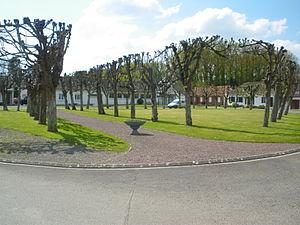
Vue de la place de Raye-sur-Authie.
Raye-sur-Authie est une commune française située dans le département du Pas-de-Calais en région Hauts-de-France.